Susi Air

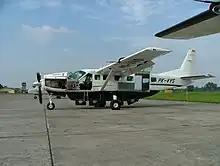
Cessna 208

Susi Air is the largest operator of Cessna Grand Caravans in the Asia Pacific region; these make up the majority of the company's fleet. The company's fleet consists of the following aircraft: